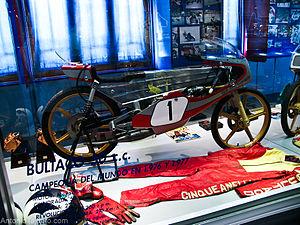
Ángel Nieto Roldán, né le 25 janvier 1947 à Zamora et mort le 3 août 2017 à Ibiza, est un pilote de vitesse moto espagnol.